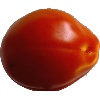
Label: Tomato 1